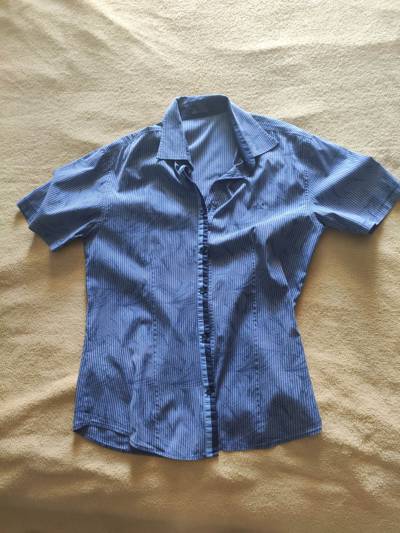
Waste category: clothes